Elise Mertens

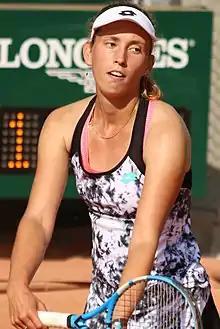
Mertens at the 2018 French Open

Mertens began the season by becoming the first woman to win back-to-back titles in Hobart. She defeated Mihaela Buzărnescu in the final, defending her title from 2017. Along with Demi Schuurs, she also won the doubles title.